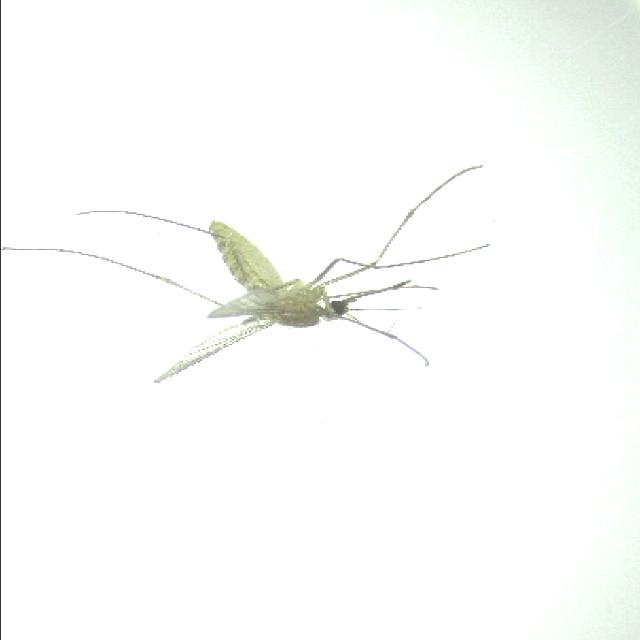
Species: culex_pipiens